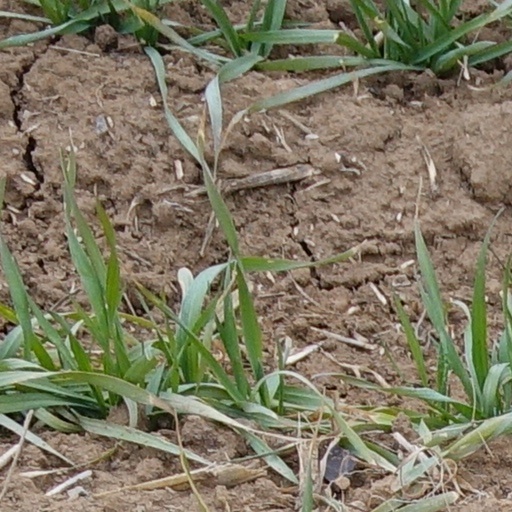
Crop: wheat